McLaren MCL36

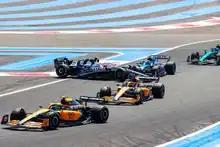
The MCL36 featured substantial upgrades from the French Grand Prix. Norris is pictured ahead of Ricciardo, with a collision between Tsunoda and Ocon in the background.

McLaren introduced another substantial upgrade package for the French Grand Prix, which featured a new diffuser, underfloor, rear brake ducts, and sidepods, as well as a change to the rear wing endplate for reliability. Most significantly, the shape of the sidepods changed dramatically. Throughout the turbo-hybrid era, teams pursued a narrow sidepod that exposed as much of the floor as possible, but the 2022 regulation changes limited this design concept's potential due to the primacy of the ground effect. The new MCL36 sidepods were similar to those featured on the title-challengers, the Ferrari F1-75 and Red Bull Racing RB18, with an emphasis on managing tyre wake and the introduction of a downwashing plane that delivers air to the rear of the car. The upgrade appeared effective in qualifying; Norris qualified fifth and Ricciardo eleventh. Ricciardo started ninth after grid penalties for two drivers ahead of him, and finished the race in ninth place. Norris had a poor start, and finished seventh. The result cost McLaren fourth in the WCC, and they fell to fifth behind Alpine.